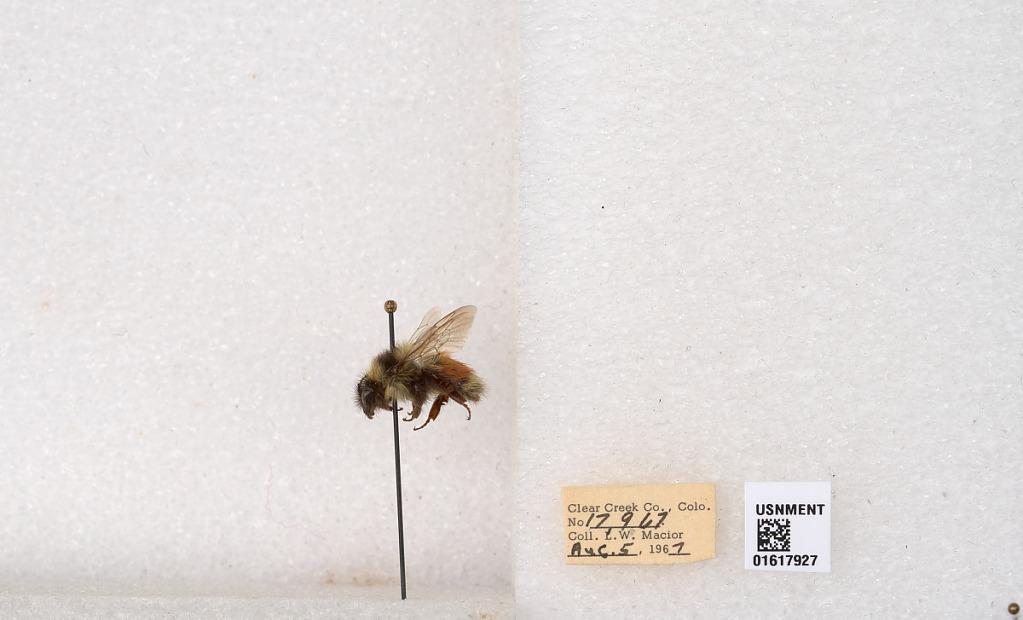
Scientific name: Bombus (Pyrobombus) sylvicola Kirby
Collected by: L. Macior
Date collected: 1967-8-5
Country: United States
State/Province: Colorado
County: Clear Creek
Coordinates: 39.6891, -105.644